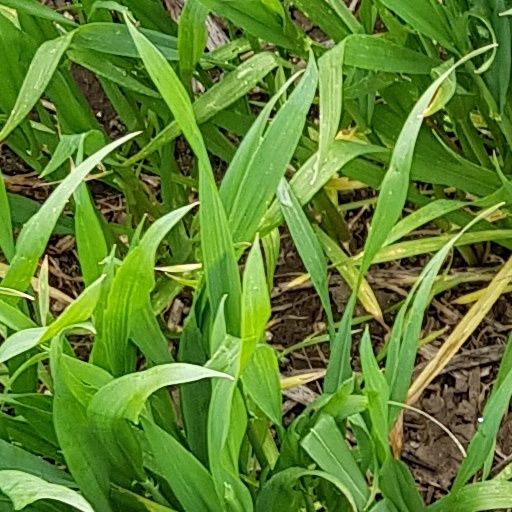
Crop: wheat